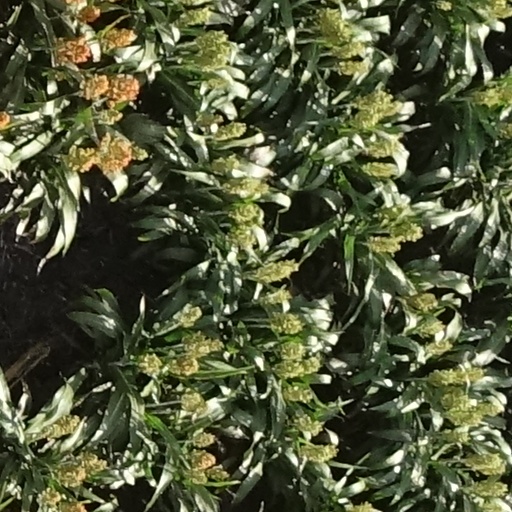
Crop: sorghum